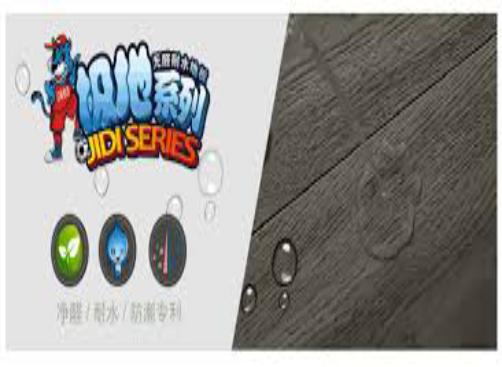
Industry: Necessities